Israel–Turkey relations

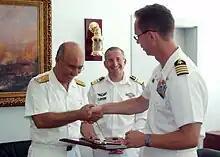
Turkey-Israel naval collaboration, 2009: US Capt. John Moore, Turkish Rear Adm. Ismail Taylan, Israeli Rear Adm. Rom Rutberg

On 31 May 2010, nine activists (eight Turkish citizens and one Turkish-American with dual citizenship) were killed and many more wounded by Israeli troops and seven Israeli soldiers were injured on the "Mavi Marmara", part of the "Gaza Freedom Flotilla", a convoy of six ships carrying 663 people from 37 nations, including pro-Palestinian activists. Following the raid, which took place in the Mediterranean Sea in international waters, tension between the two countries mounted. One of the ships taking part was flying a Turkish flag. Turkish Prime Minister Erdoğan described the raid as "state terrorism". Turkey recalled its ambassador from Israel, and summoned the Israeli ambassador to demand an explanation. The Turkish Foreign Ministry stated that the incident could lead to irreparable consequences in bilateral relations.